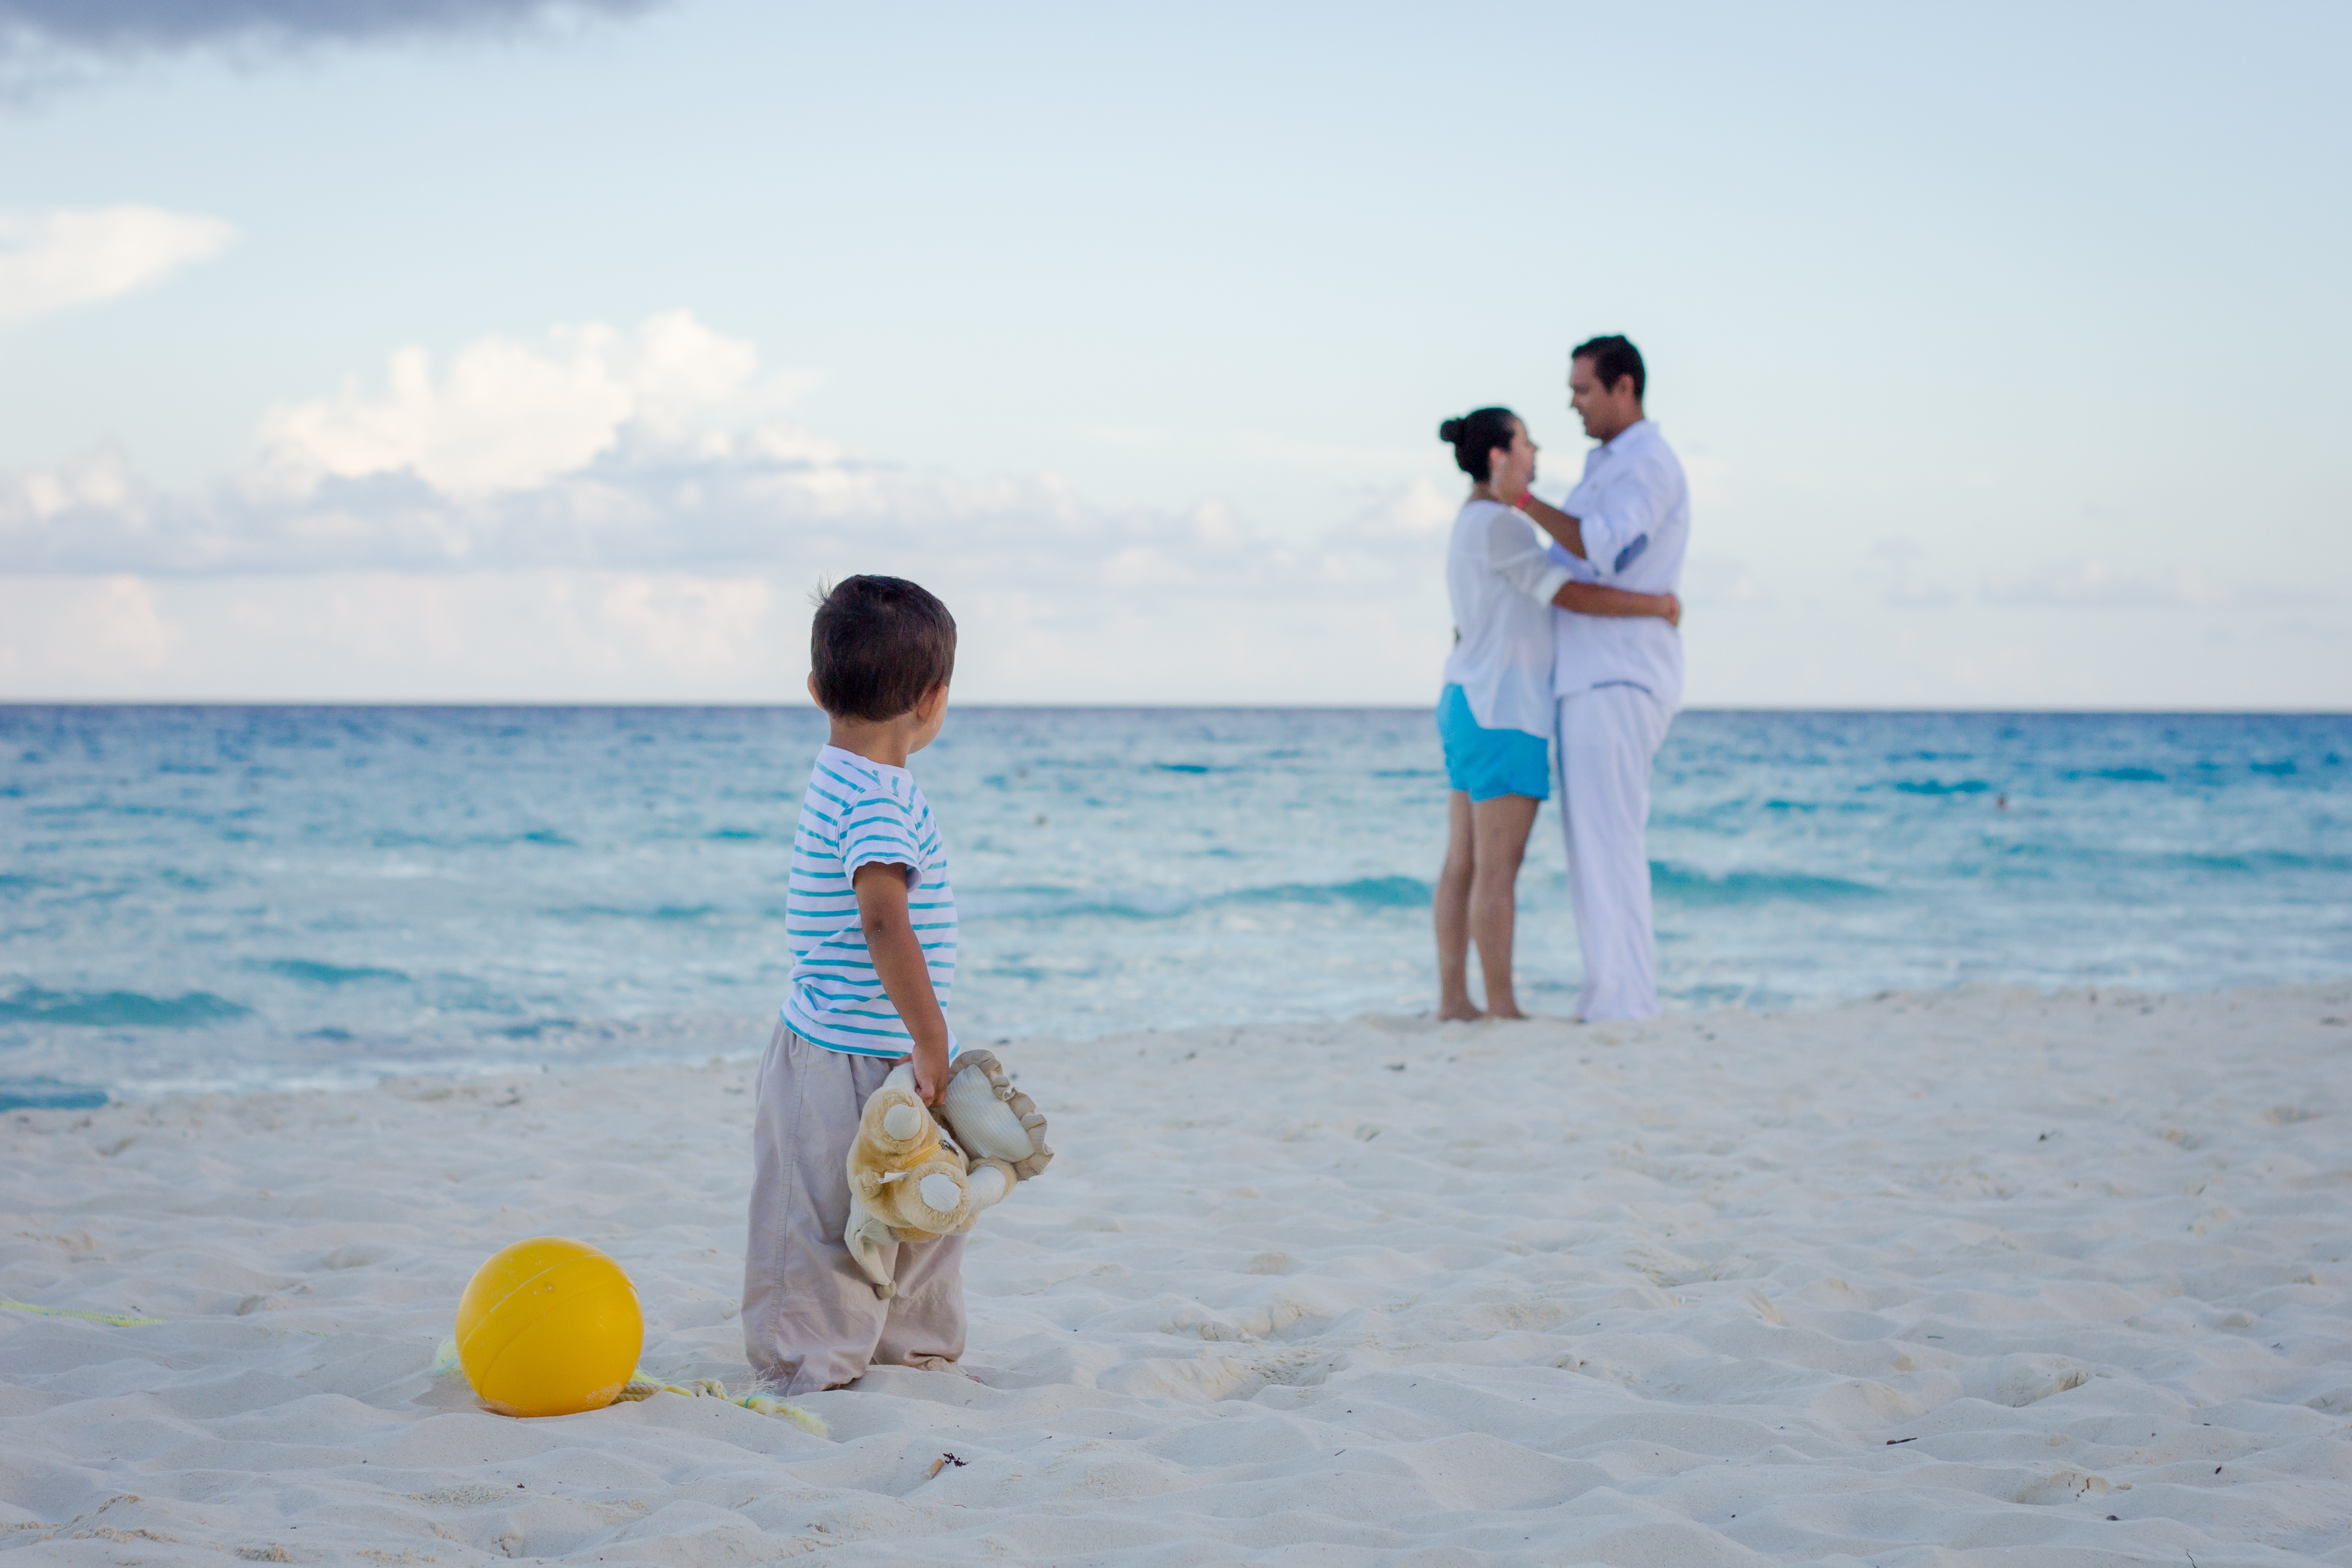
beach, sea, sand, ocean, vacation, love, holiday, family, ceremony, children